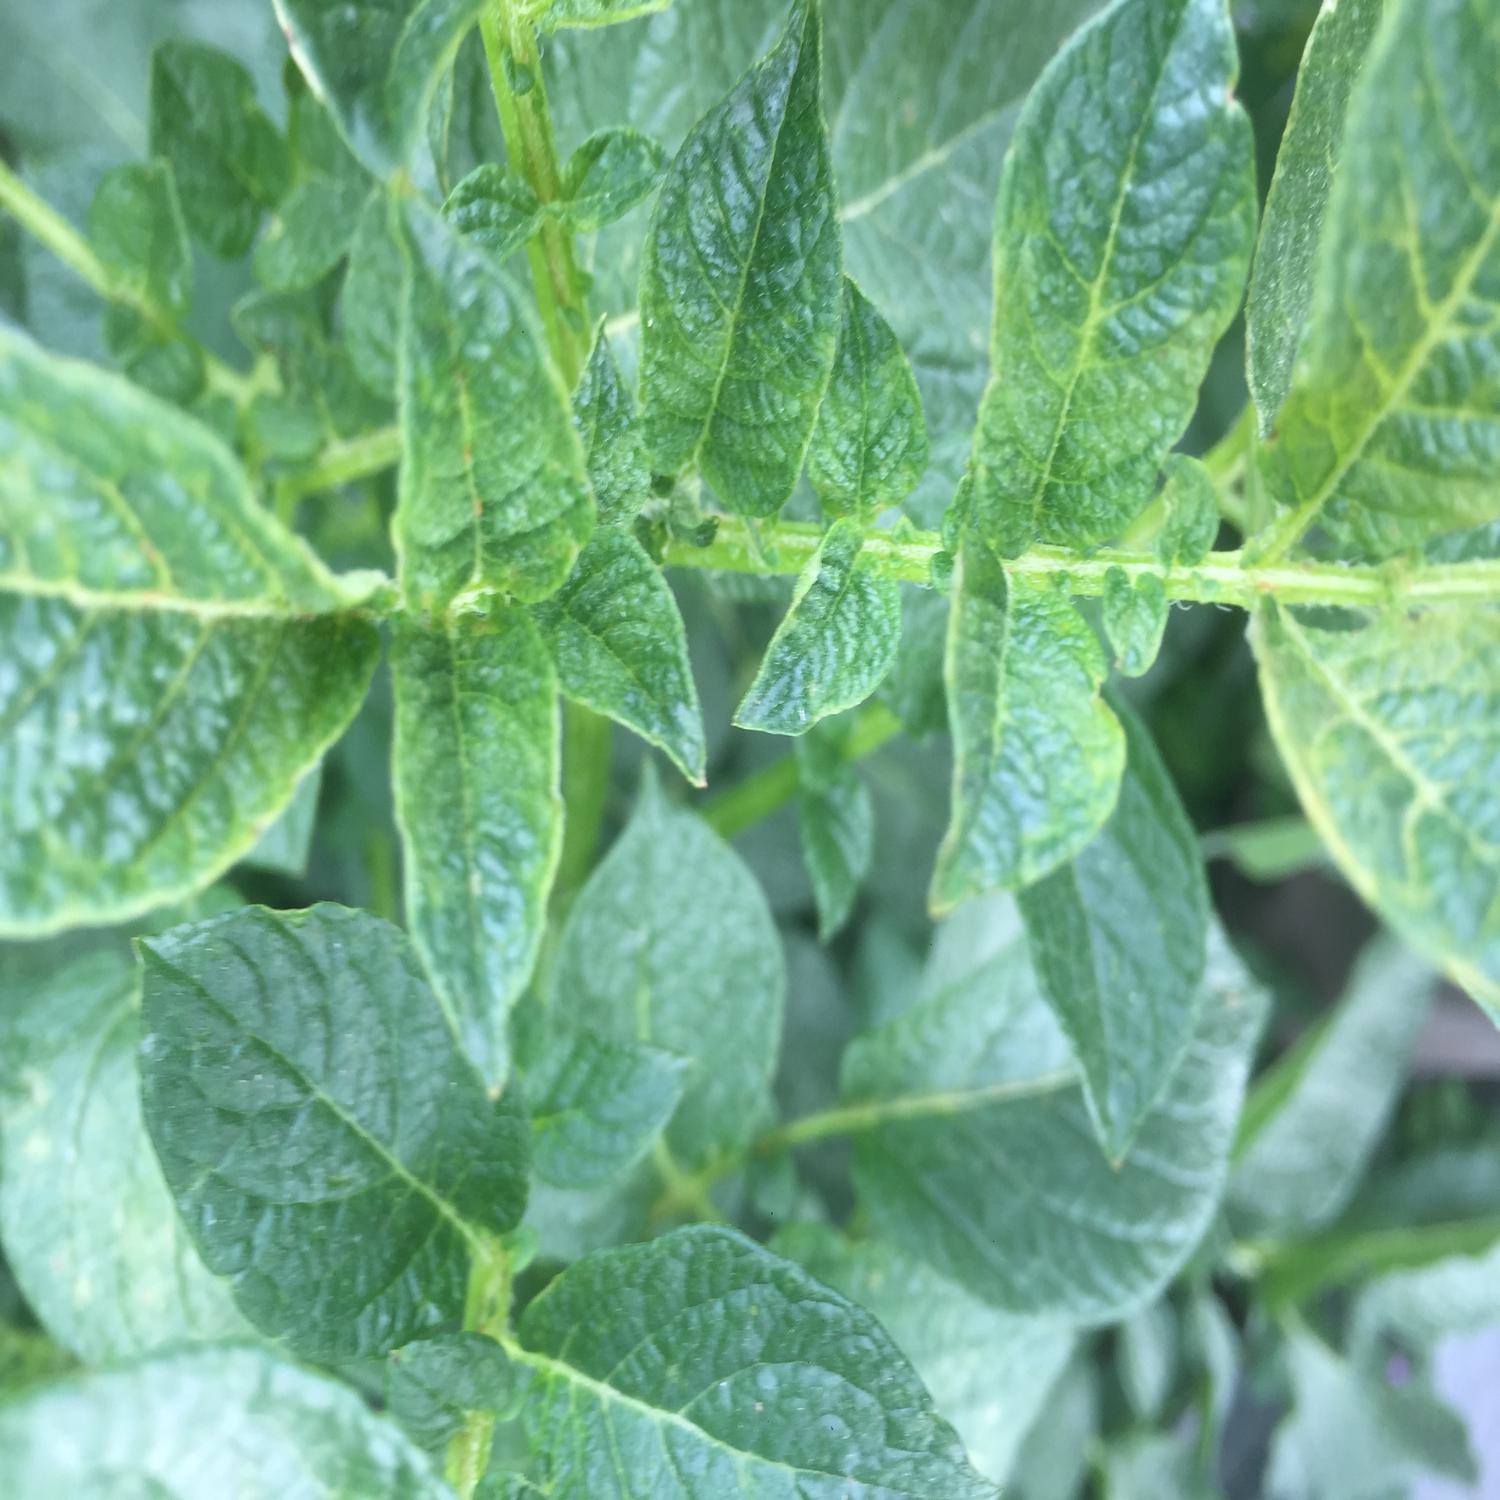
Etiqueta: Virus